Ajax (crane barge)

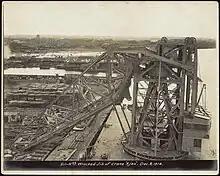
Ajax crane test fail, 1914

The two cranes arrived in Cristóbal, Colón, Panama on Dec. 7, 1914, several months after their scheduled arrival time of July 1914. "Ajax" performed an acceptance test before being put into service. "Ajax" was lifting a 20% over max weight at a far reach test, lifting 120 tons of concrete blocks and iron rails as weights. At off the ground the steel framing of the crane's gib failed. The damage to the crane was limited and the repair cost was about $100,000. The Hercules was used to lift the new modified jib framing onto "Ajax".